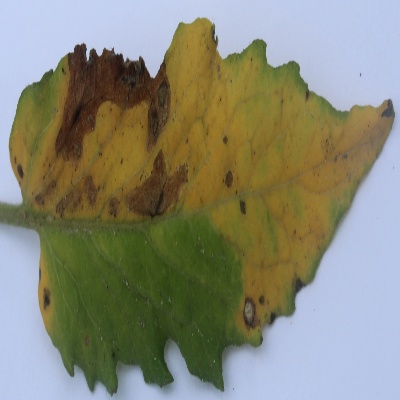
Crop: Tomato
Condition: verticulium wilt